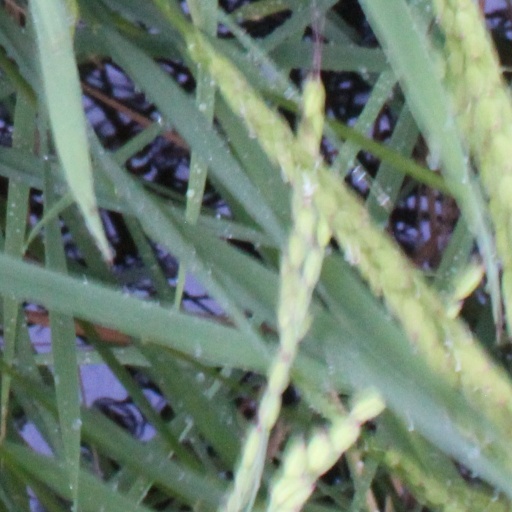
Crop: rice